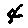
Label: 4